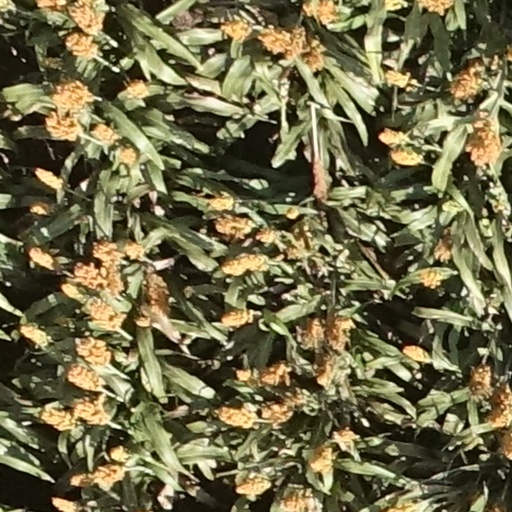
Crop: sorghum